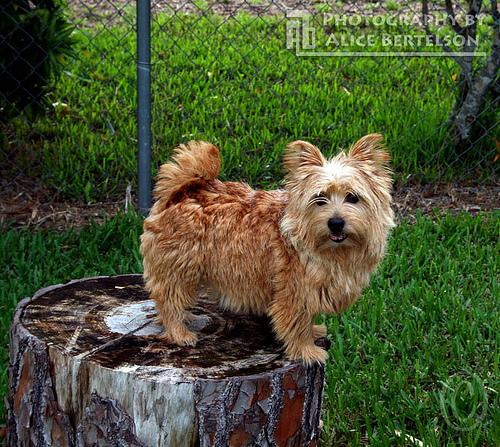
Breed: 203-n000016-Norwich_terrier